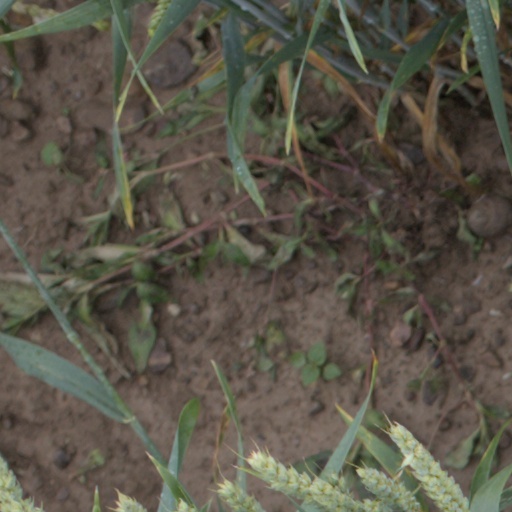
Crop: wheat